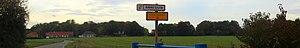
Vue panoramique d'Annequin
Annequin est une commune française située dans le département du Pas-de-Calais en région Hauts-de-France.